Portuguese Americans

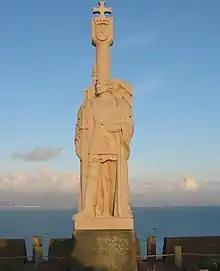
Cabrillo National Monument in San Diego honors João Rodrigues Cabrilho, the first European to reach California in 1542

Bilateral ties date from the earliest years of the United States. Following the American Revolutionary War, Portugal was the first neutral country to recognize the United States.